Group GT3

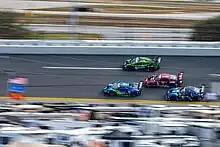
A group of cars on the banks of the Daytona International Speedway during the 2023 24 Hours of Daytona, featuring several Group GT3 manufacturers

GT3 cars must be based on mass production road car models that are being built and sold at the time of homologation, which does not necessarily include the engine (e.g. the BMW Z4 GT3 used a 4.0 V8, while the Mercedes-AMG GT3 the 6.2 V8 from the Mercedes SLS AMG GT3). Apart from that, Group GT3 allows for a wide variety of car types to be homologated with almost no limit on engine sizes and configurations or chassis construction or layout. Performance of all the Group GT3 cars are regulated, either by the GT Bureau of the FIA or by a series' specific ruling body, through the balance of performance formulae that adjusts limits on horsepower, weight, engine management, and aerodynamics to prevent a single manufacturer from becoming dominant in the class. The cars in GT3 are designed to have a weight between 1200 kg and 1300 kg (2645 lbs and 2866 lbs) with horsepower between 500 hp and 600 hp. All cars have a very similar power to weight ratio but achieved either by high power and high weight such as the Mercedes-Benz SLS AMG or low power and low weight such as the Porsche 911 GT3. GT3 cars also have traction control, ABS, and built-in air jacks for quick pit stops.